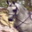
Label: horse